Fernando de Noronha Marine National Park

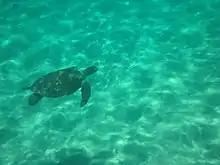
Turtle (Chelonia mydas) swimming in the waters of Fernando de Noronha

Much of the original vegetation of the island was cut when it was used as a prison, to make it harder for prisoners to hide.